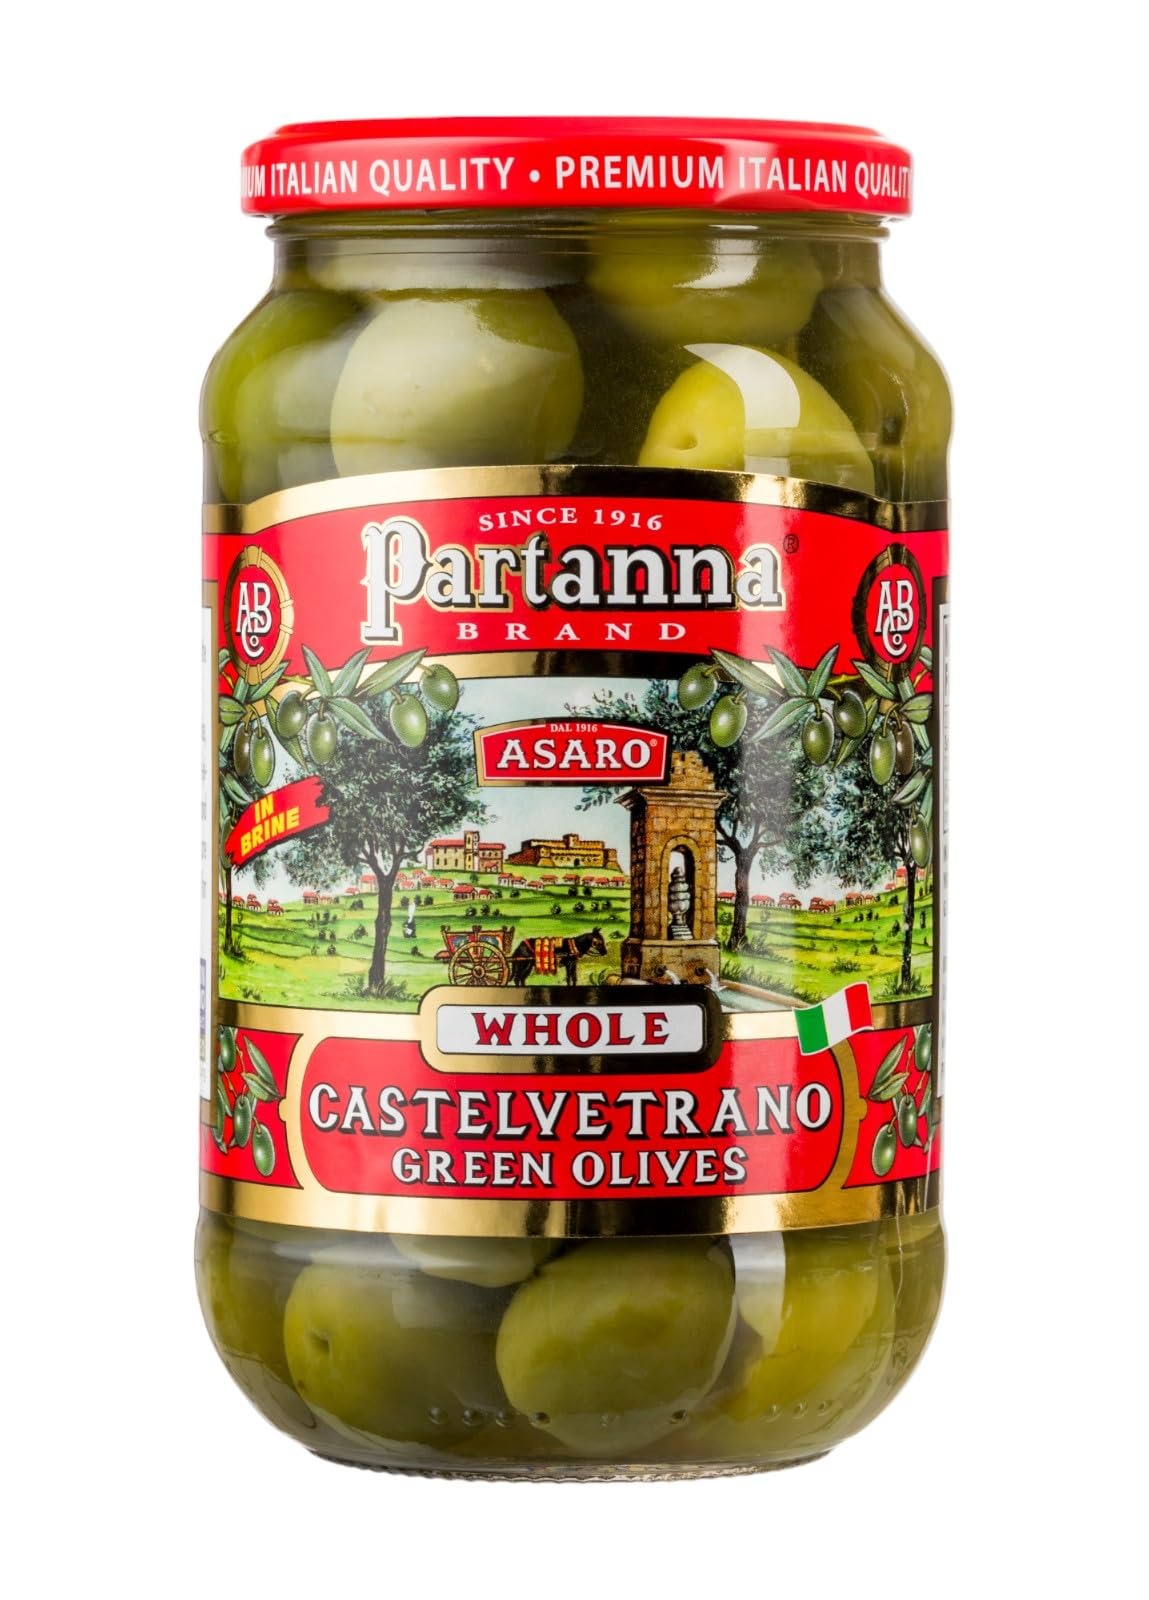
Item Name: Partanna Whole Castelvetrano Olives - Authentic Sicilian - Product Of Italy - Premium Handpicked Imported Italian Olives Great For Every Occasion - 12oz Jar
Bullet Point 1: RICH FLAVOR PROFILE: Dive into a culinary adventure with our olives, where each bite unveils a symphony of flavors that dance on your taste buds. From the earthy undertones to the hint of briny sweetness, our olives are meticulously crafted to deliver a distinctively rich flavor profile that transports you to the rolling hills of Tuscany. With every jar, you'll discover a new layer of complexity and depth, making each olive a true masterpiece of flavor and craftsmanship.
Bullet Point 2: SUN-DRENCHED ORIGINS: Embark on a sensory journey to the sun-drenched groves of Italy with Partanna Mediterranean Olives. Meticulously handpicked at the peak of ripeness, our olives capture the essence of the Mediterranean landscape, infusing every bite with a taste of pure sunshine and rich terroir. From the gentle breezes to the golden rays, each olive embodies the spirit of its sun-kissed origins, delivering an unparalleled sensory experience that transports you to the heart of Italy.
Bullet Point 3: VERSATILE CULINARY COMPANION: Elevate your culinary creations to new heights with the versatility of Partanna Mediterranean Olives. Whether you're sprinkling them atop crisp salads, pairing them with artisanal cheeses on elegant platters, or incorporating them into your favorite dishes, our olives add a burst of Mediterranean flair to any recipe. With their vibrant colors and bold flavors, our olives are not just an ingredient - they're a culinary canvas, inspiring endless possibilities.
Bullet Point 4: QUALITY CRAFTSMANSHIP: At Partanna, quality is more than just a promise - it's a tradition. From the careful selection of olives to the precise curing process, each jar of Partanna Italian-Mediterranean Olives is a testament to our unwavering commitment to craftsmanship. With a satisfyingly firm texture and an authentic taste experience, our olives embody the epitome of quality. With every bite, you'll taste the dedication and passion that goes into creating each jar of Partanna olives.
Bullet Point 5: PURE EXCELLENCE: Experience the premium excellence of Partanna Mediterranean Olives, where every jar is a celebration of centuries-old traditions and culinary mastery. As a staple in kitchens around the world, our olives continue to delight discerning palates with their unparalleled taste and quality. From family gatherings to gourmet feasts, our olives are the perfect accompaniment to any occasion, ensuring that every meal is a delicious experience filled with the flavors of Italy.
Value: 12.0
Unit: Ounce

Price: 10.935